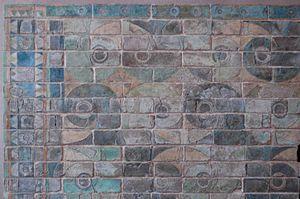
Motifs décoratifs, détail de la frise des griffons du palais de Darius à Suse. Briques silicieuses à glaçure, vers 510 av. J.-C.